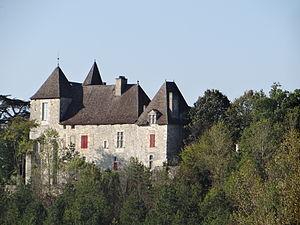
Monflanquin - Château de Roquefère
Monflanquin est une commune du Sud-Ouest de la France, située dans le département de Lot-et-Garonne, en région Nouvelle-Aquitaine. Ses habitants sont appelés les Monflanquinois.
Le château de Roquefère a été construit à l'extrémité d'un plateau qui domine la Lède sur le territoire de la commune de Monflanquin, dans le département de Lot-et-Garonne. le château permettait de commander les voies d'accès de Monflanquin à Castillonnès et Villeréal.